Trams in Dubrovnik

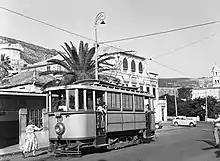
Tram No. 10 at Pile in 1952

The first tram commenced operations on 22 December 1910 between the city gates at (Pile) and nearby port of Gruž, and expanded throughout its life with an extension of the original line to the Dubrovnik railway station, and a second line to Lapad.